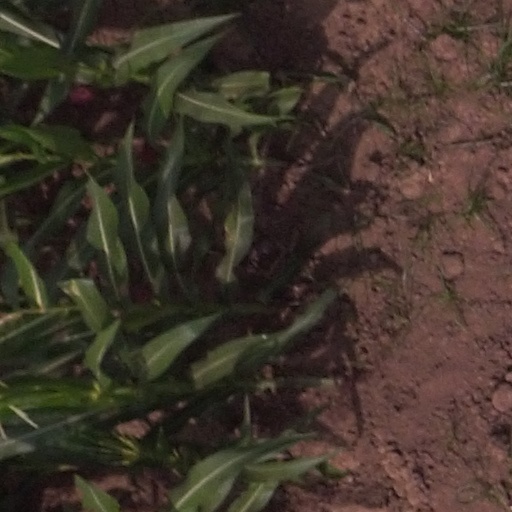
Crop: maize; corn